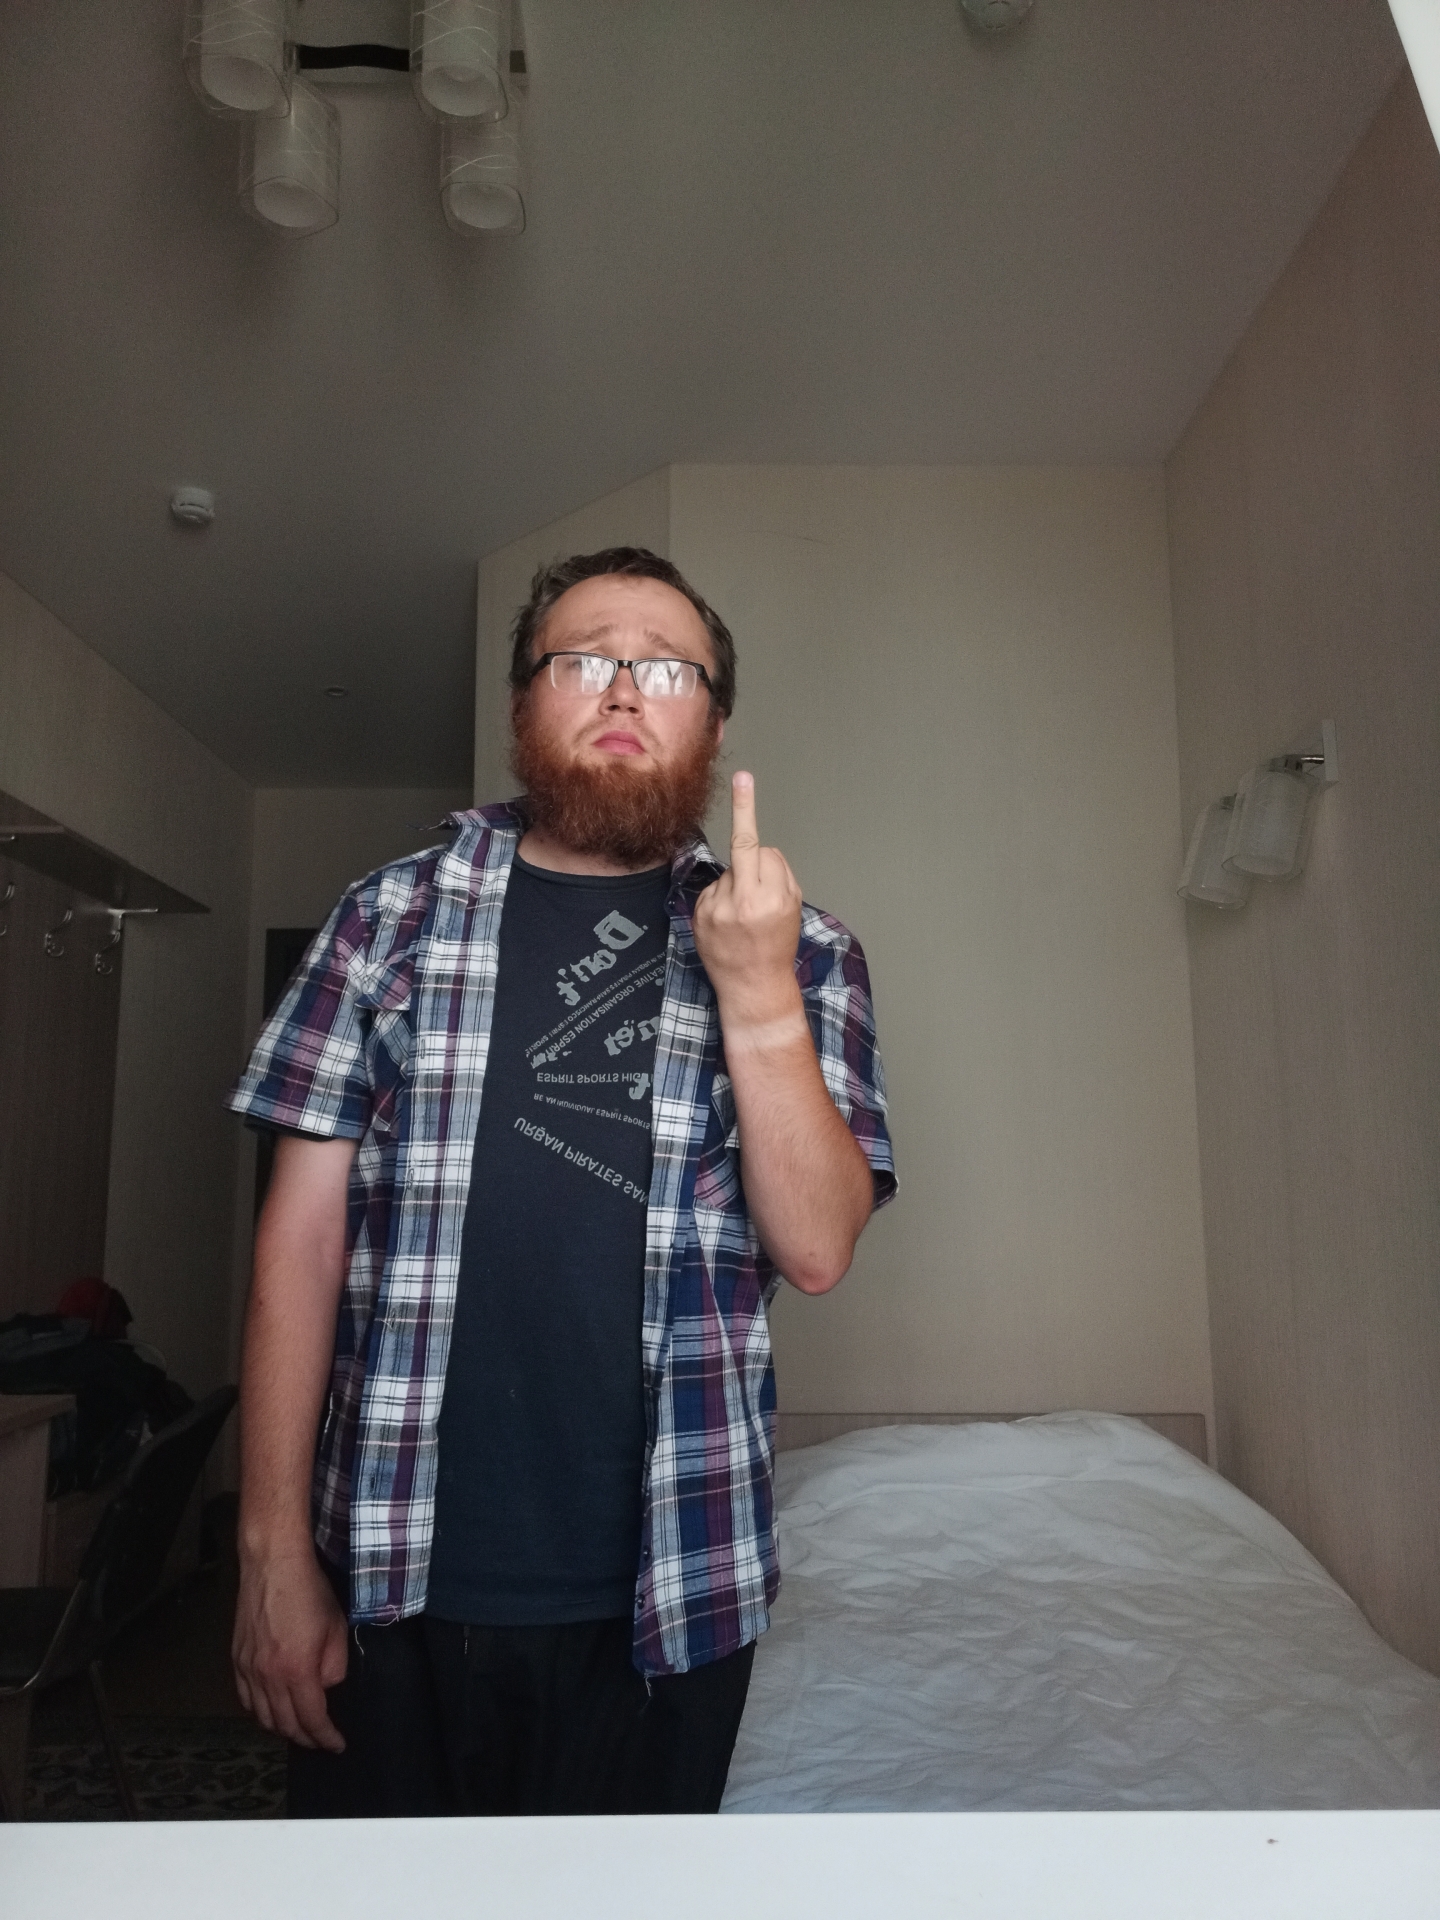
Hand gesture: middle_finger